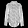
Label: Shirt